Hobart Bus Mall

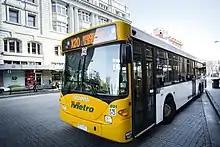
Metro Volgren bodied Scania L94UB departing the Hobart GPO

Along Elizabeth Street, the Hobart Bus Mall has bus stops outside the Hobart GPO (A1, A2), NAB House (A3), Franklin Square (D3) and the Hobart Town Hall (D4). On Macquarie Street, there are stops situated outside the Colonial Mutual Life Building (C1) and Franklin Square (D1, D2). Situated at the northern end of the Elizabeth Street Mall is a single stop (L1) located on Liverpool Street, facilitating services to the suburbs of Mount Stuart and West Hobart.